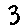
Label: 3